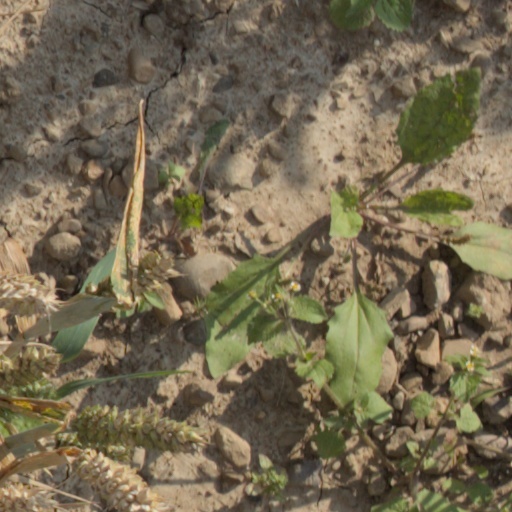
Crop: wheat